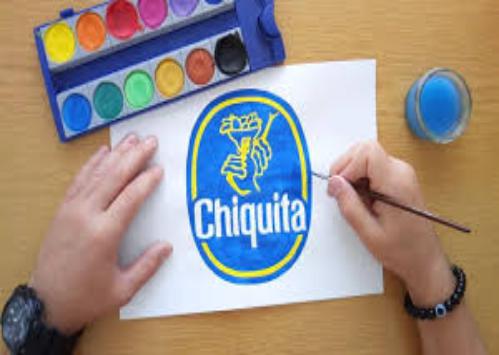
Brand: Chiquita
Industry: Clothes